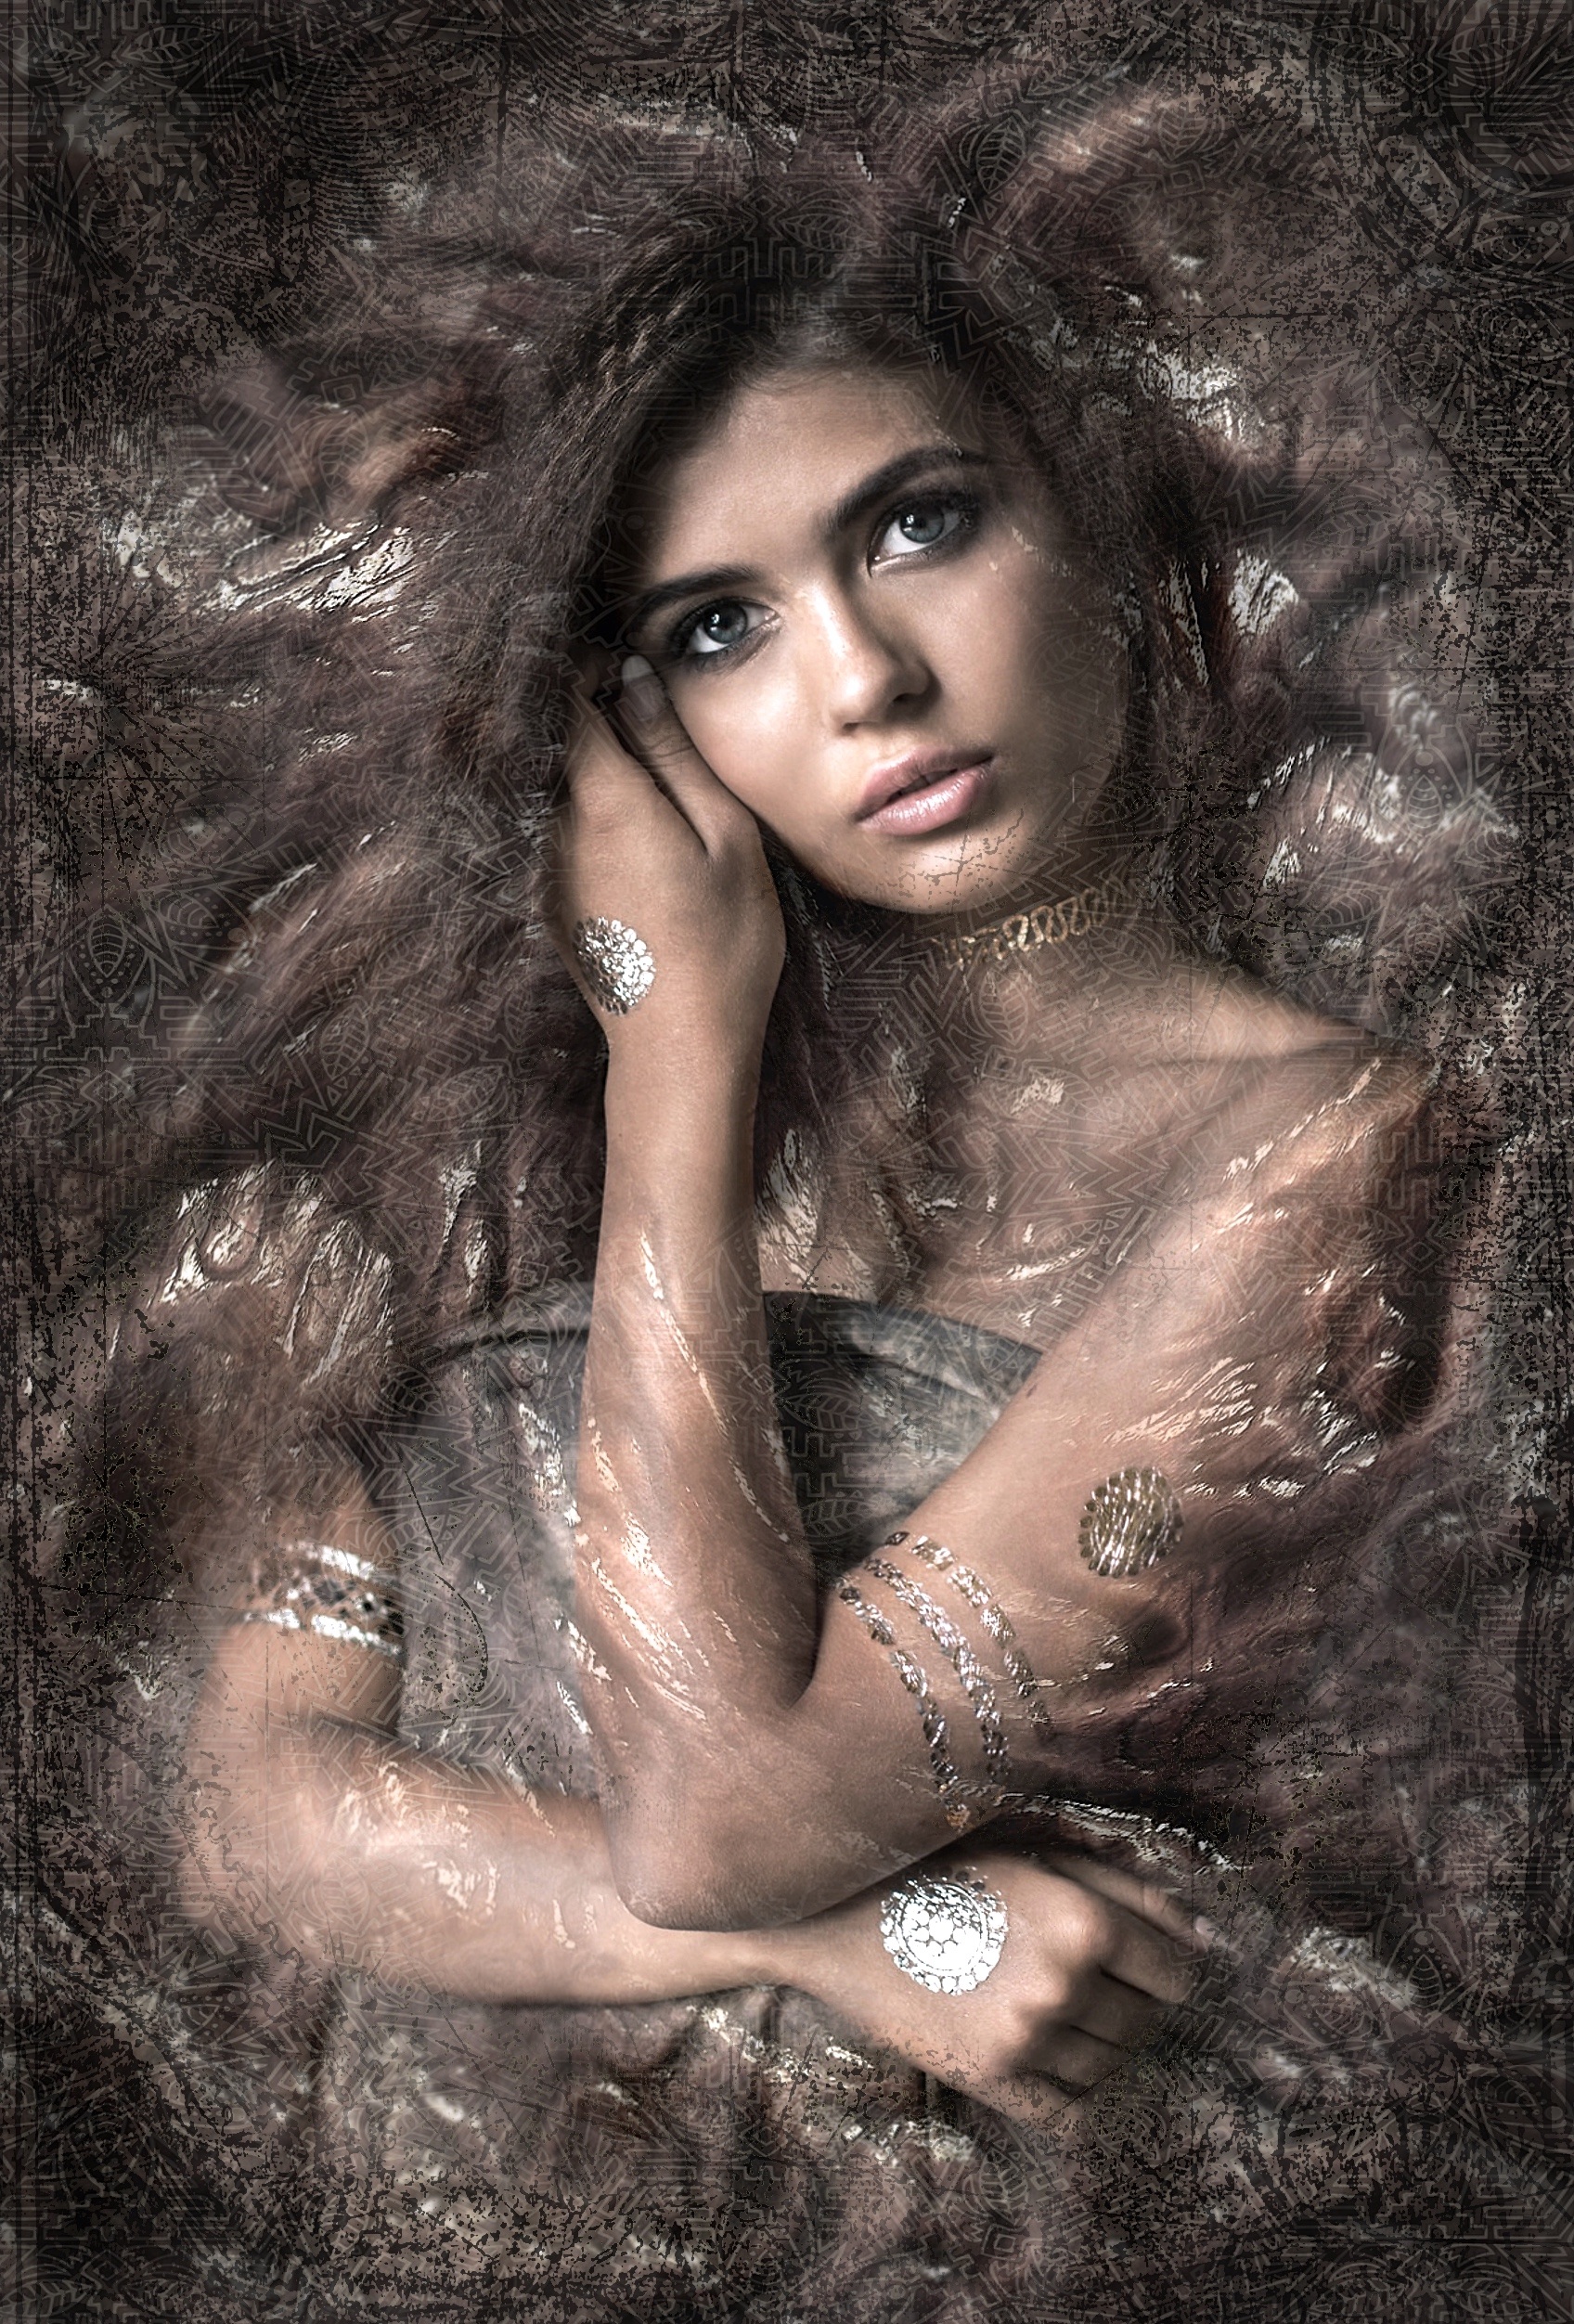
structure, girl, woman, hair, photography, mystical, dark, female, portrait, model, young, brown, hairstyle, feminine, long hair, jewellery, posing, black hair, face, art, beauty, beautiful, composing, elegant, merged, image, fantasy, pretty, body, dreamy, gloss, female model, sensual, photo shoot, brown hair, album cover, art model, supermodel